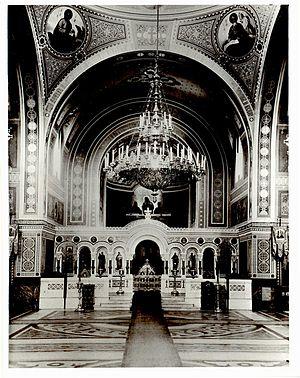
La cathédrale Saint-Vladimir est une cathédrale orthodoxe située à Cherson de Tauride, faisant aujourd'hui partie de l'agglomération de Sébastopol dans le quartier Gagarine.